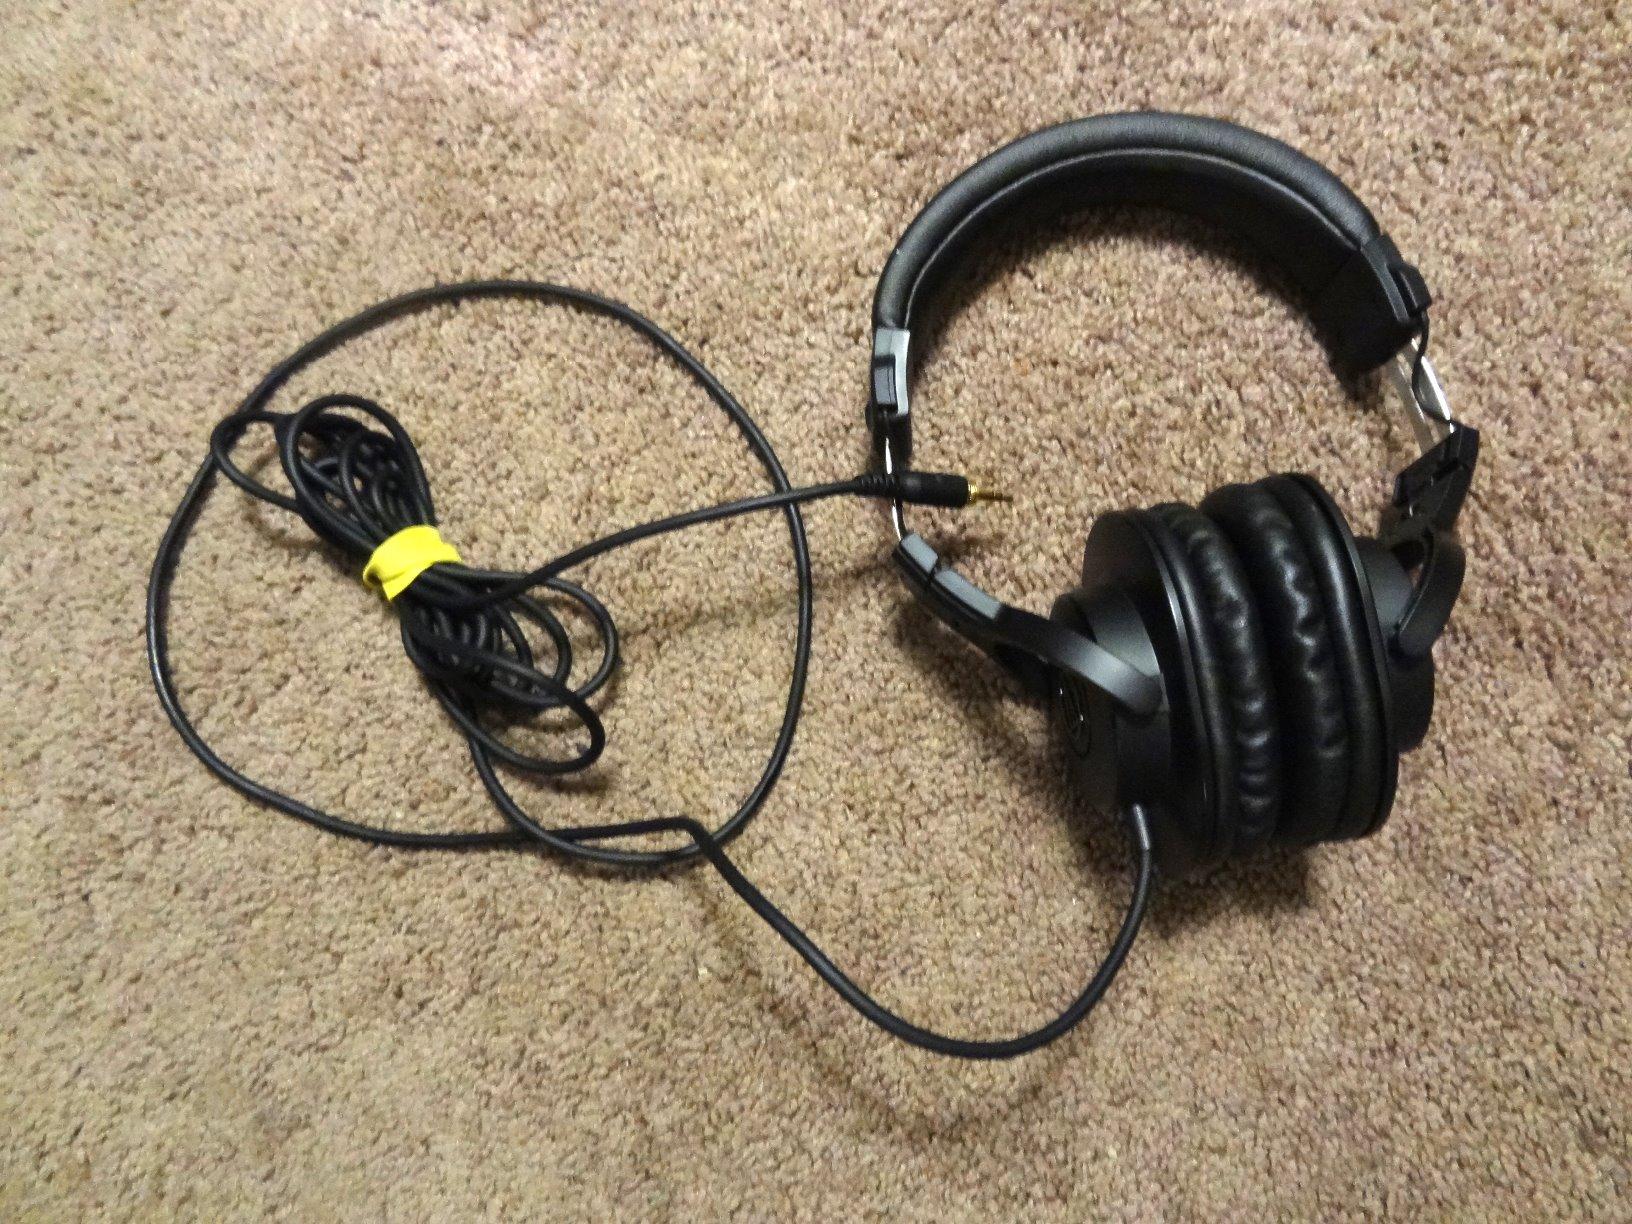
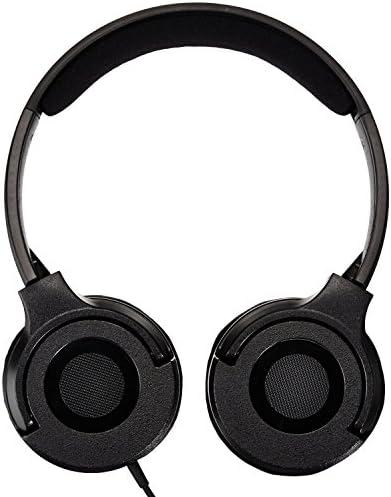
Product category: headphones
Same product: no